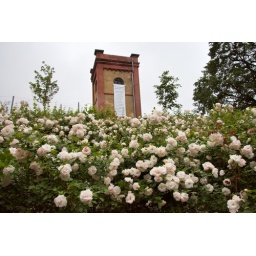
By the water tower in Prenzlauer Berg